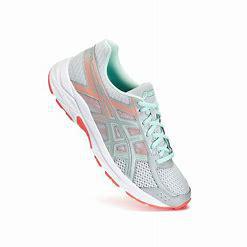
Brand: Asics
Model: Gel Contend 4